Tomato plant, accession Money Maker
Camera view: tilt-top (135 deg); turntable rotation: 30 degrees
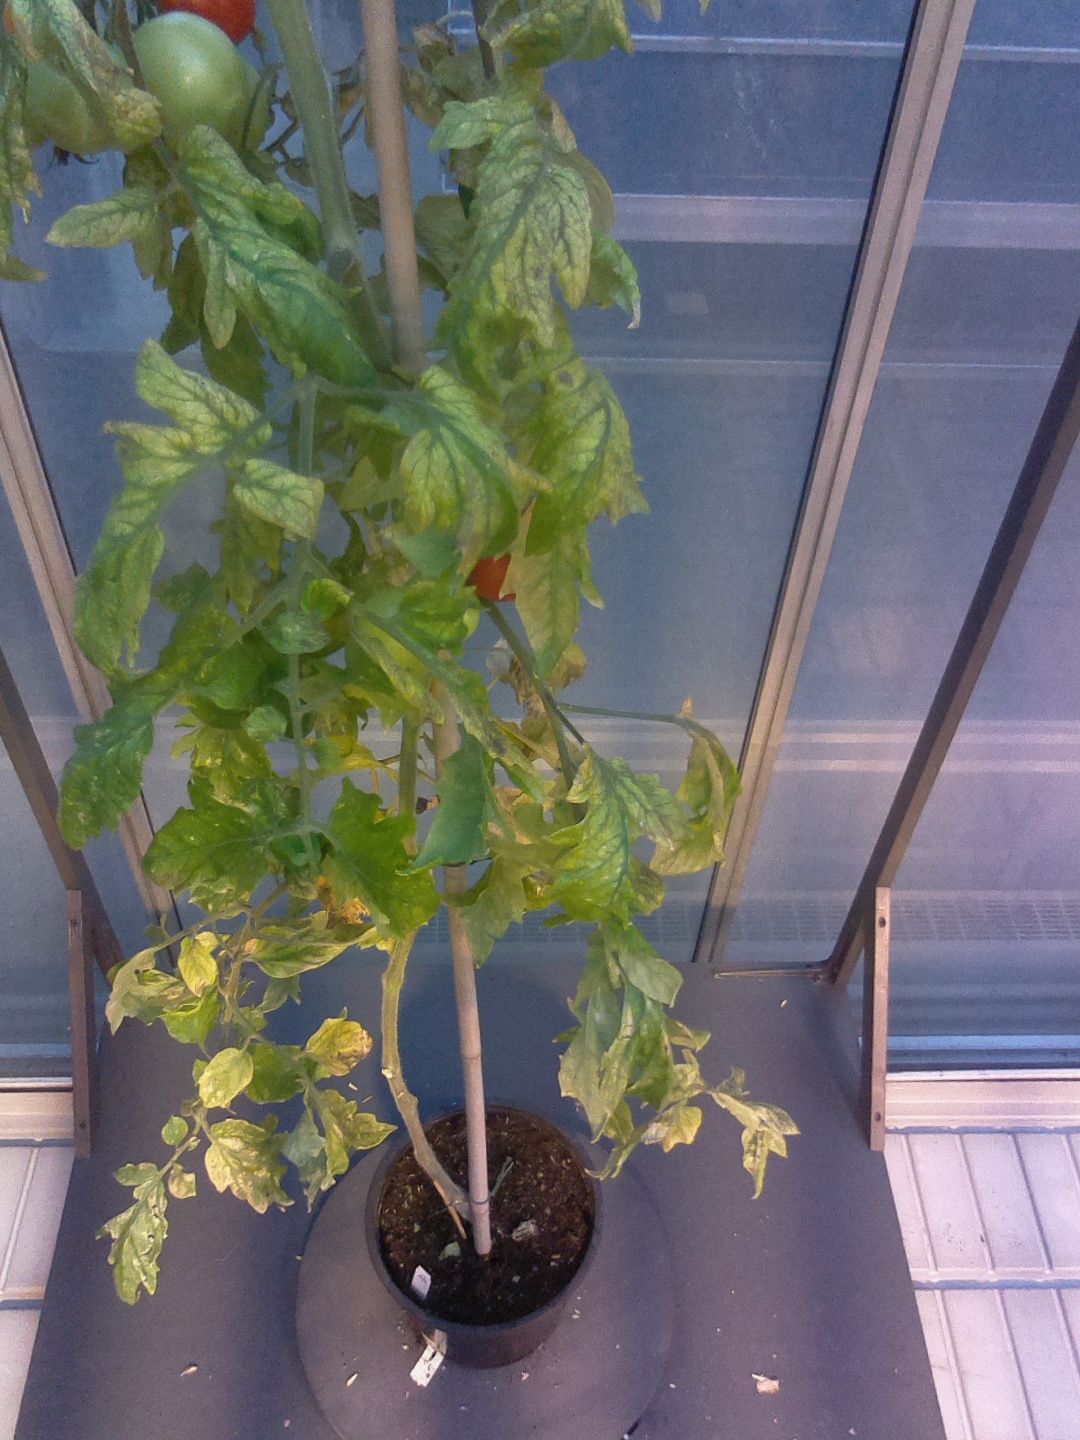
BBCH growth stage 82: 20%-30% of fruits show typical fully ripe color